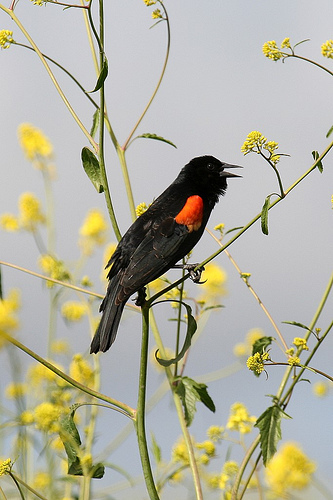
a small bird with black feathers, and a patch of red on the side wing area.
this is a black bird with a red side and black beak.
the bird has a black bill and a black eyering that is small.
small black and orange bird with long black tarsus and medium black beak
this bird is mostly black with orange coverts.
this bird has feathers that are black and a has an orange patch on them
this small bird has a black head and beak with orange coverts.
the bird has a black bill that is straight and a black back.
a black bird with a spot of orange of the right side of his body.
this is a mostly black bird with some orange on its wings.
Species: Red Winged Blackbird